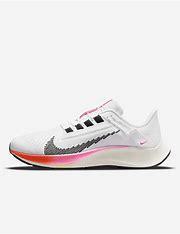
Brand: Nike
Model: Air Zoom Pegasus 38 Flyease